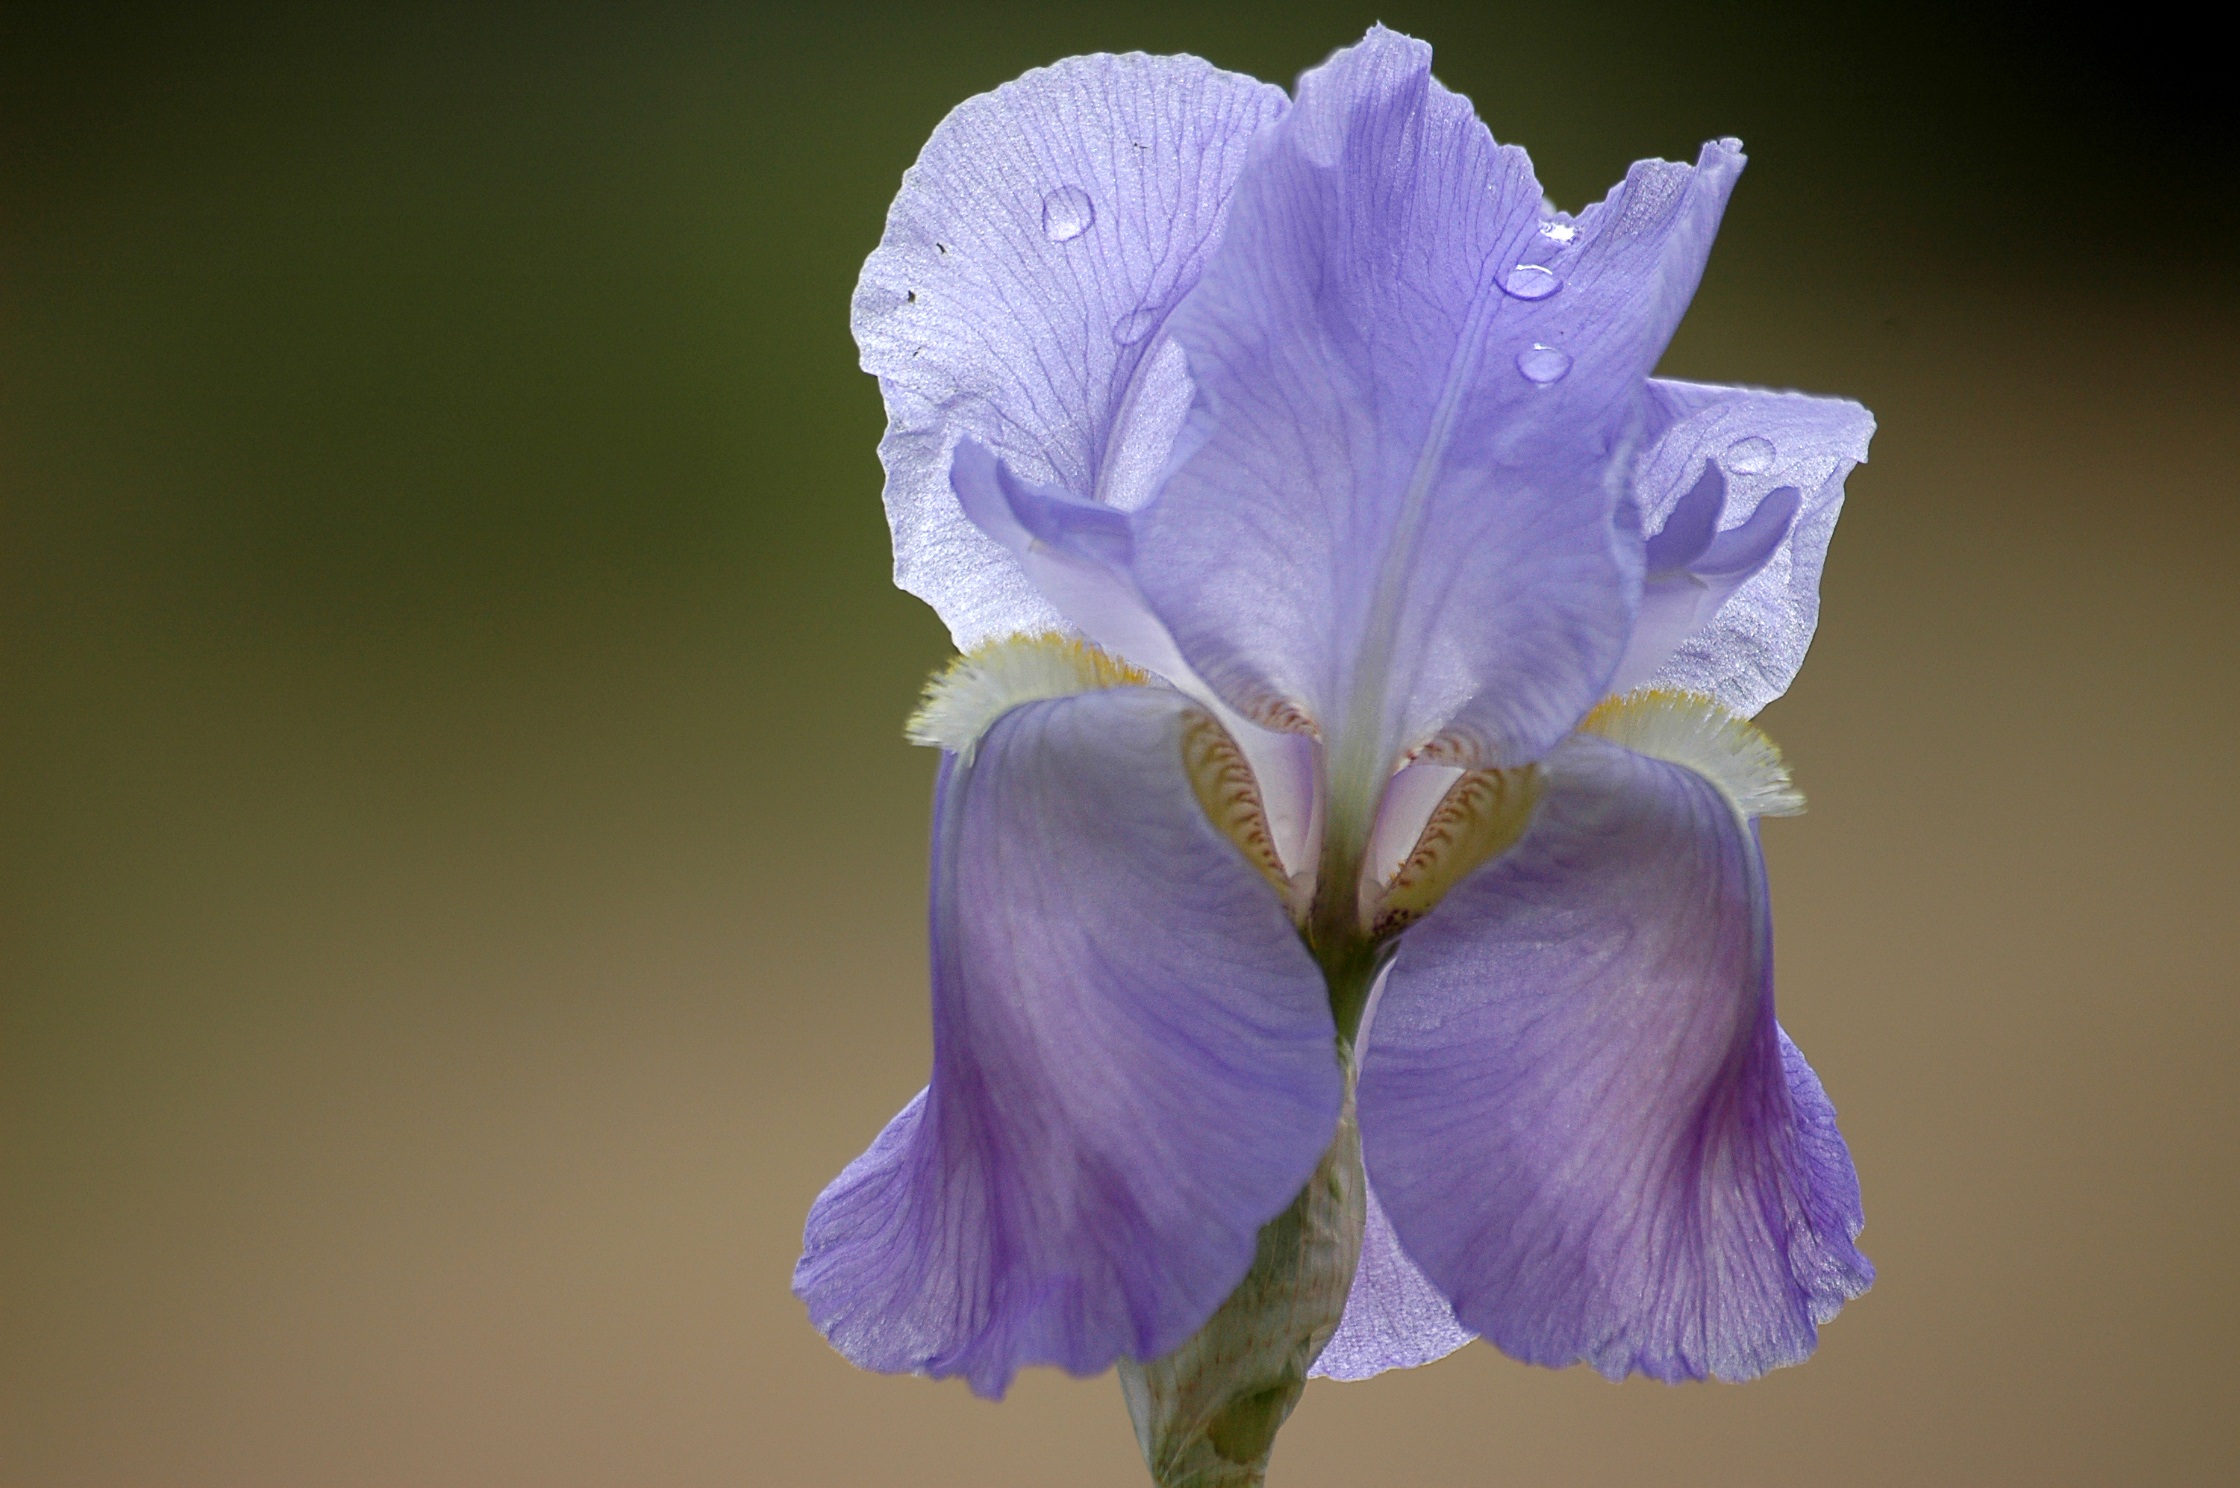
blossom, plant, flower, purple, petal, spring, blue, flora, close up, human body, iris, eye, organ, macro photography, flowering plant, plant stem, land plant, iris family